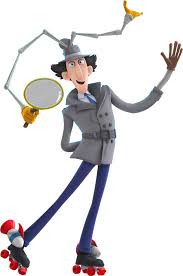
Portrait style: Cartoon Portrait